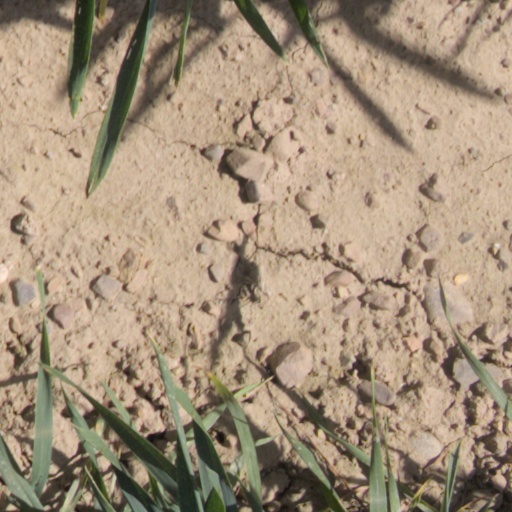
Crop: wheat